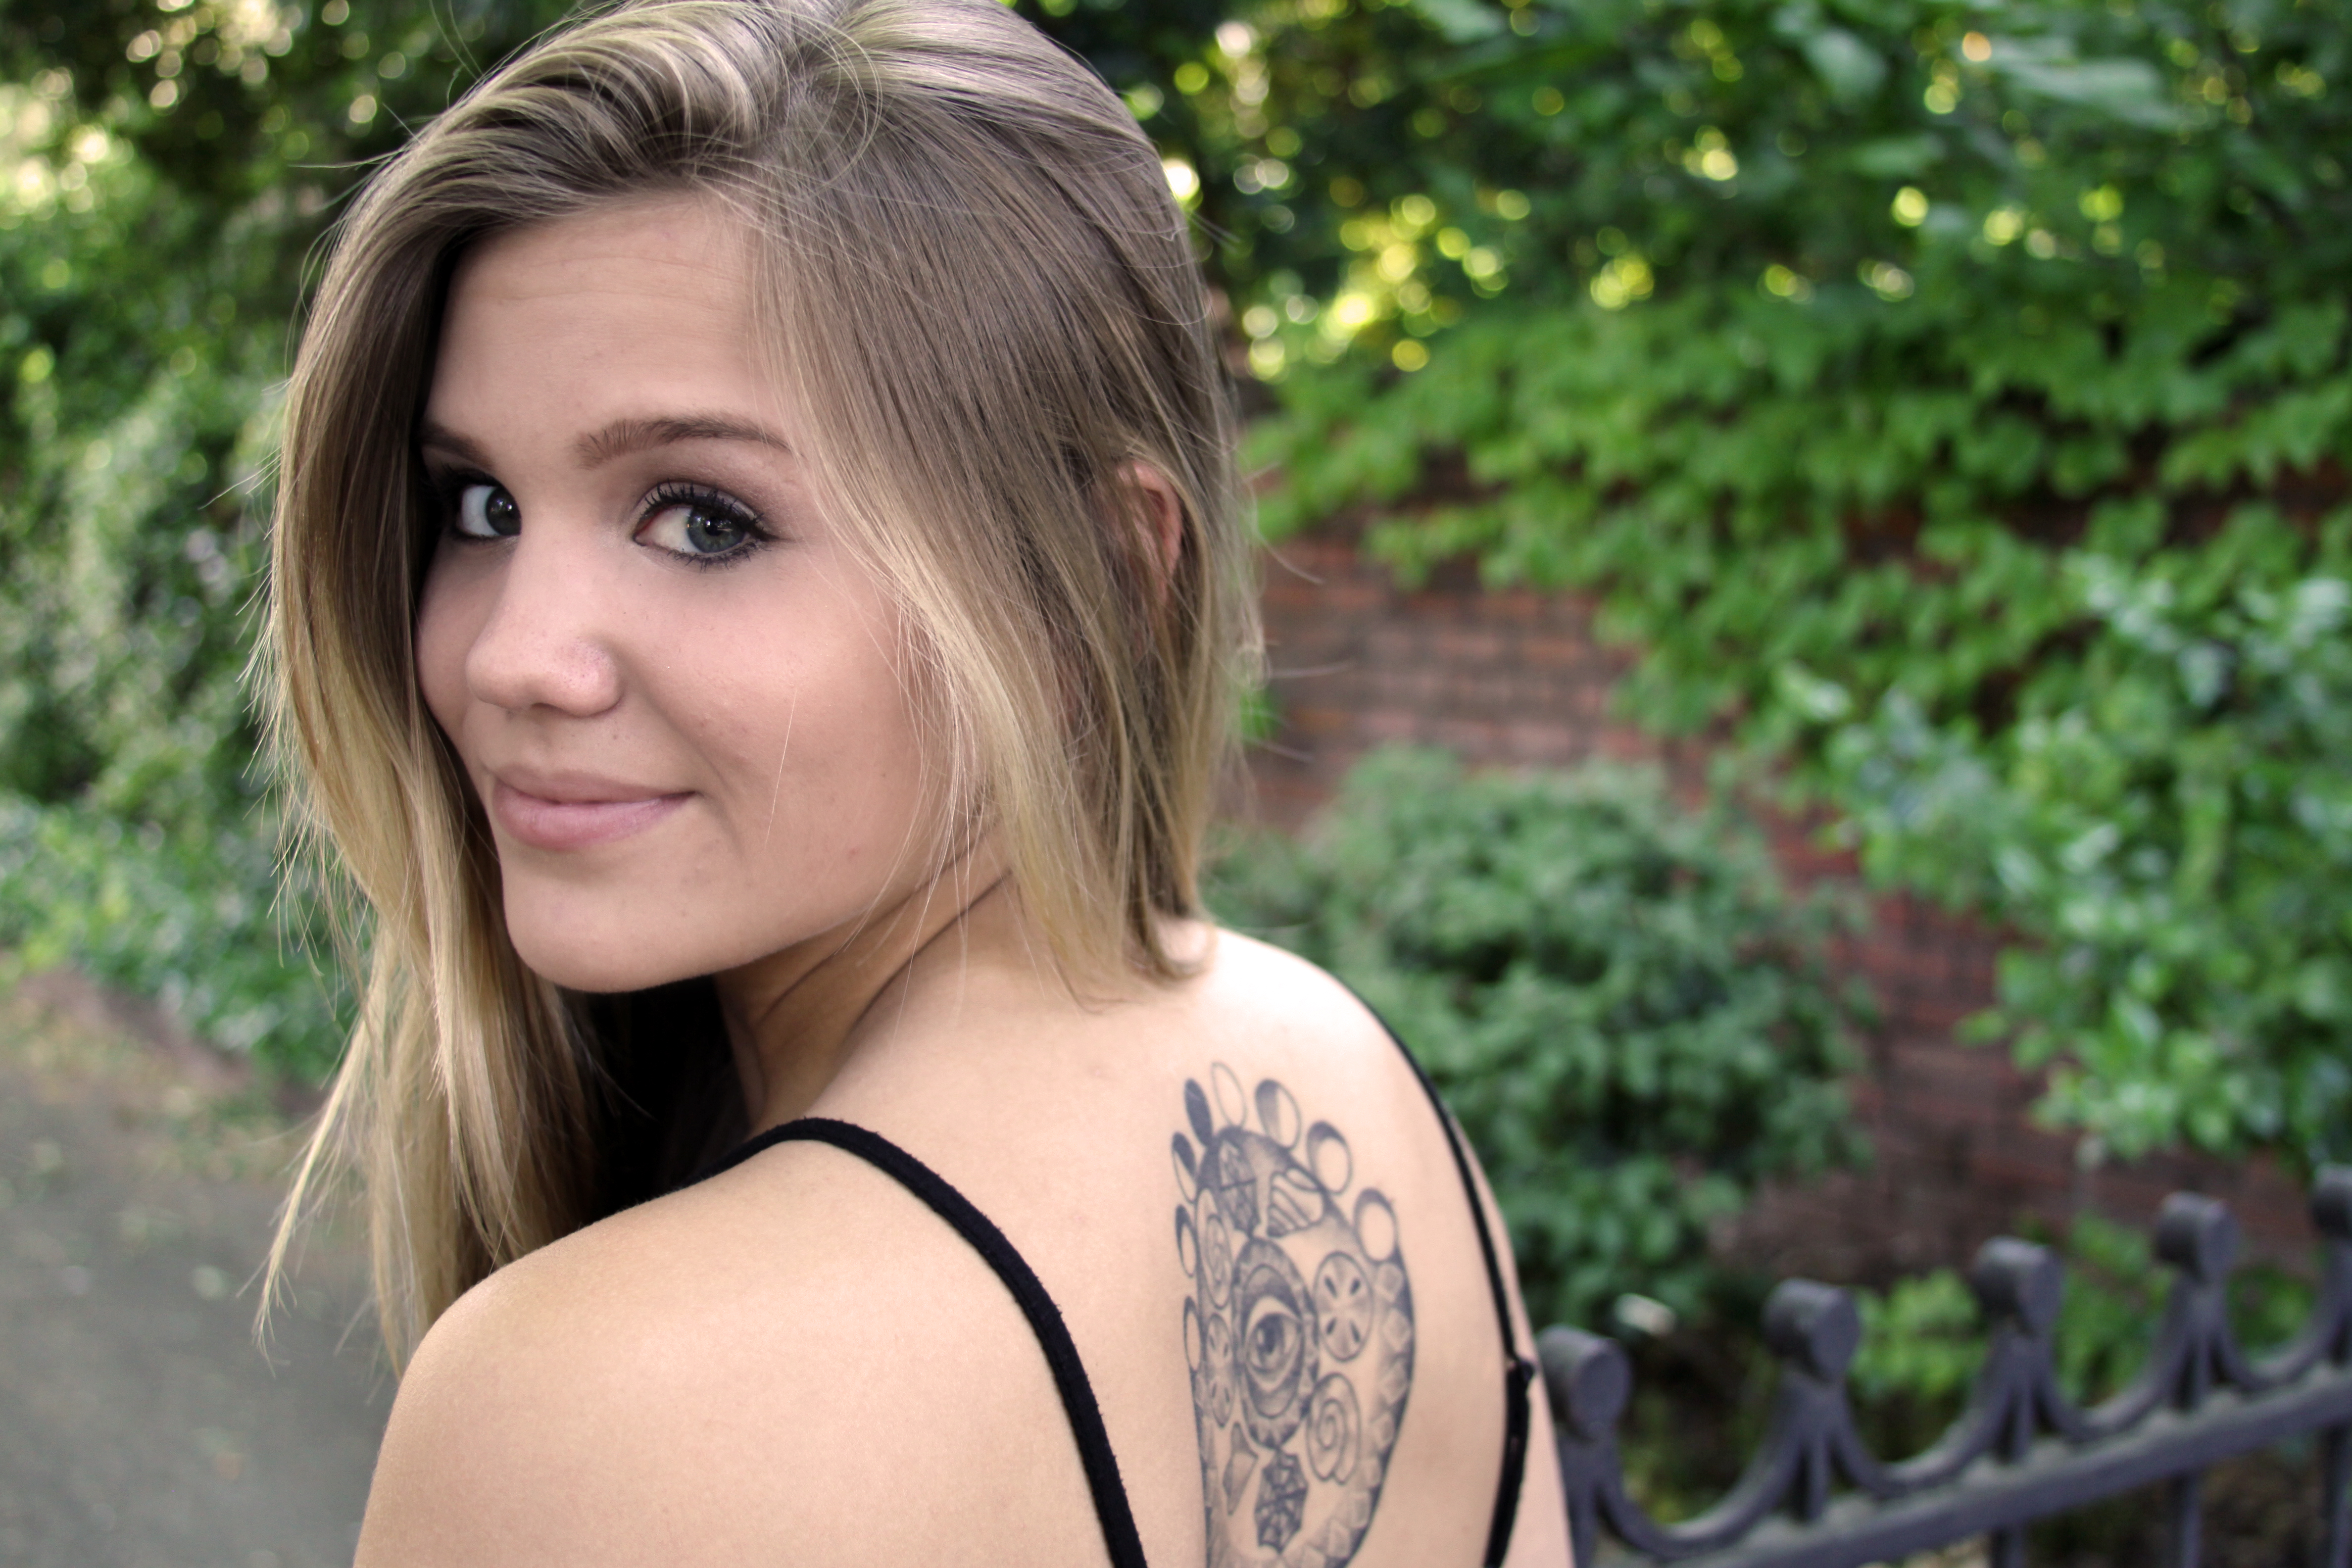
joint, lip, smile, shoulder, plant, eyelash, leaf, flash photography, People in nature, grass, happy, cool, fawn, street fashion, black hair, long hair, layered hair, chest, wood, brown hair, bangs, jewellery, tree, feathered hair, hair coloring, portrait photography, tattoo, portrait, photo shoot, flesh, vacation, eyewear